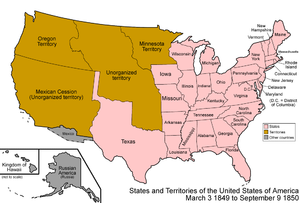
1850-kompromiset
Før kompromisset: Californien ansøger under guldfeberen om optagelse som en fri statTexas kræver territorium så langt som til Rio GrandeNew Mexicos provisoriske regering modstter sig Texas' krav og ansøger om status som fri stat
1850-kompromiset var et kompromis mellem Nord- og Sydstaterne i USA.